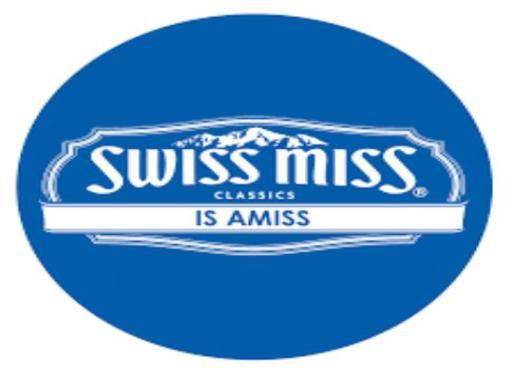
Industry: Food